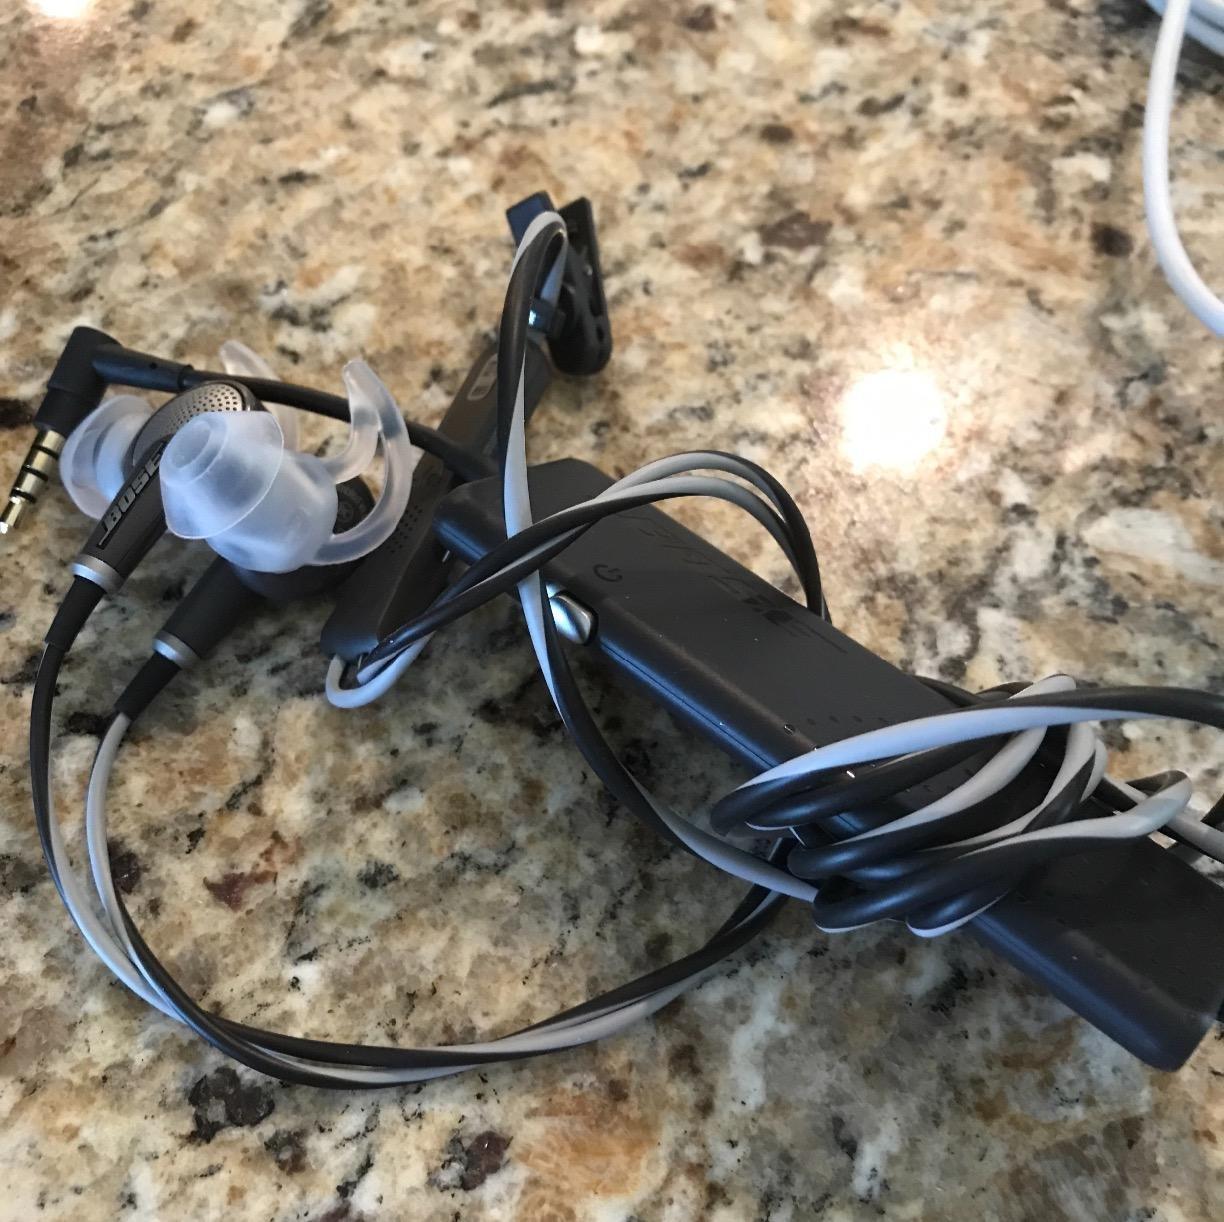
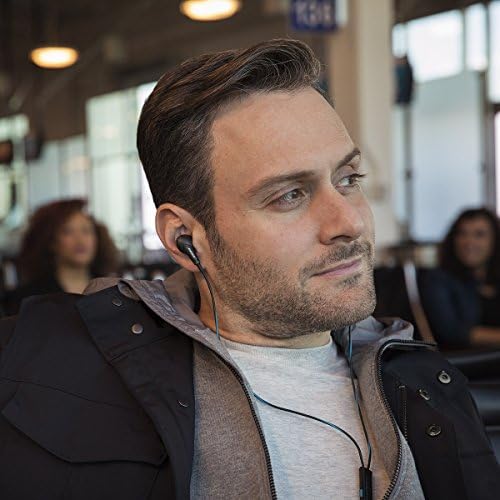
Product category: headphones
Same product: yes